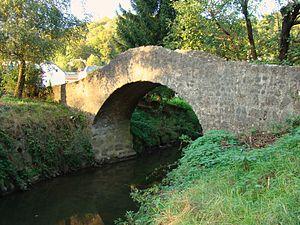
inscrit au cadastre de la commune de Septfontaines, section C de Septfontaines, sous les n° 28/1690 et 29/2716